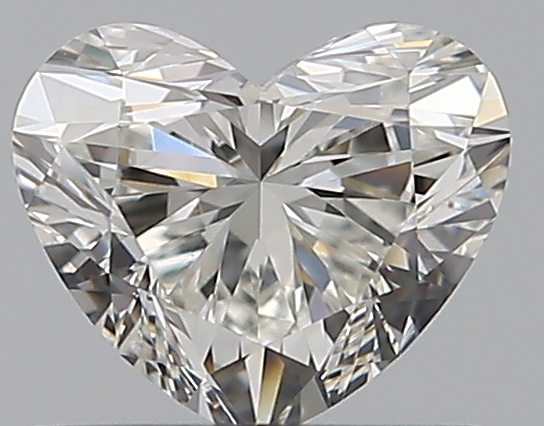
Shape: heart
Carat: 0.59
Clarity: VS2
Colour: H
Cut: EX
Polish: EX
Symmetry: VG
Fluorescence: N
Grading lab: GIA
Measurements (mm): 4.92 x 5.84 x 3.4